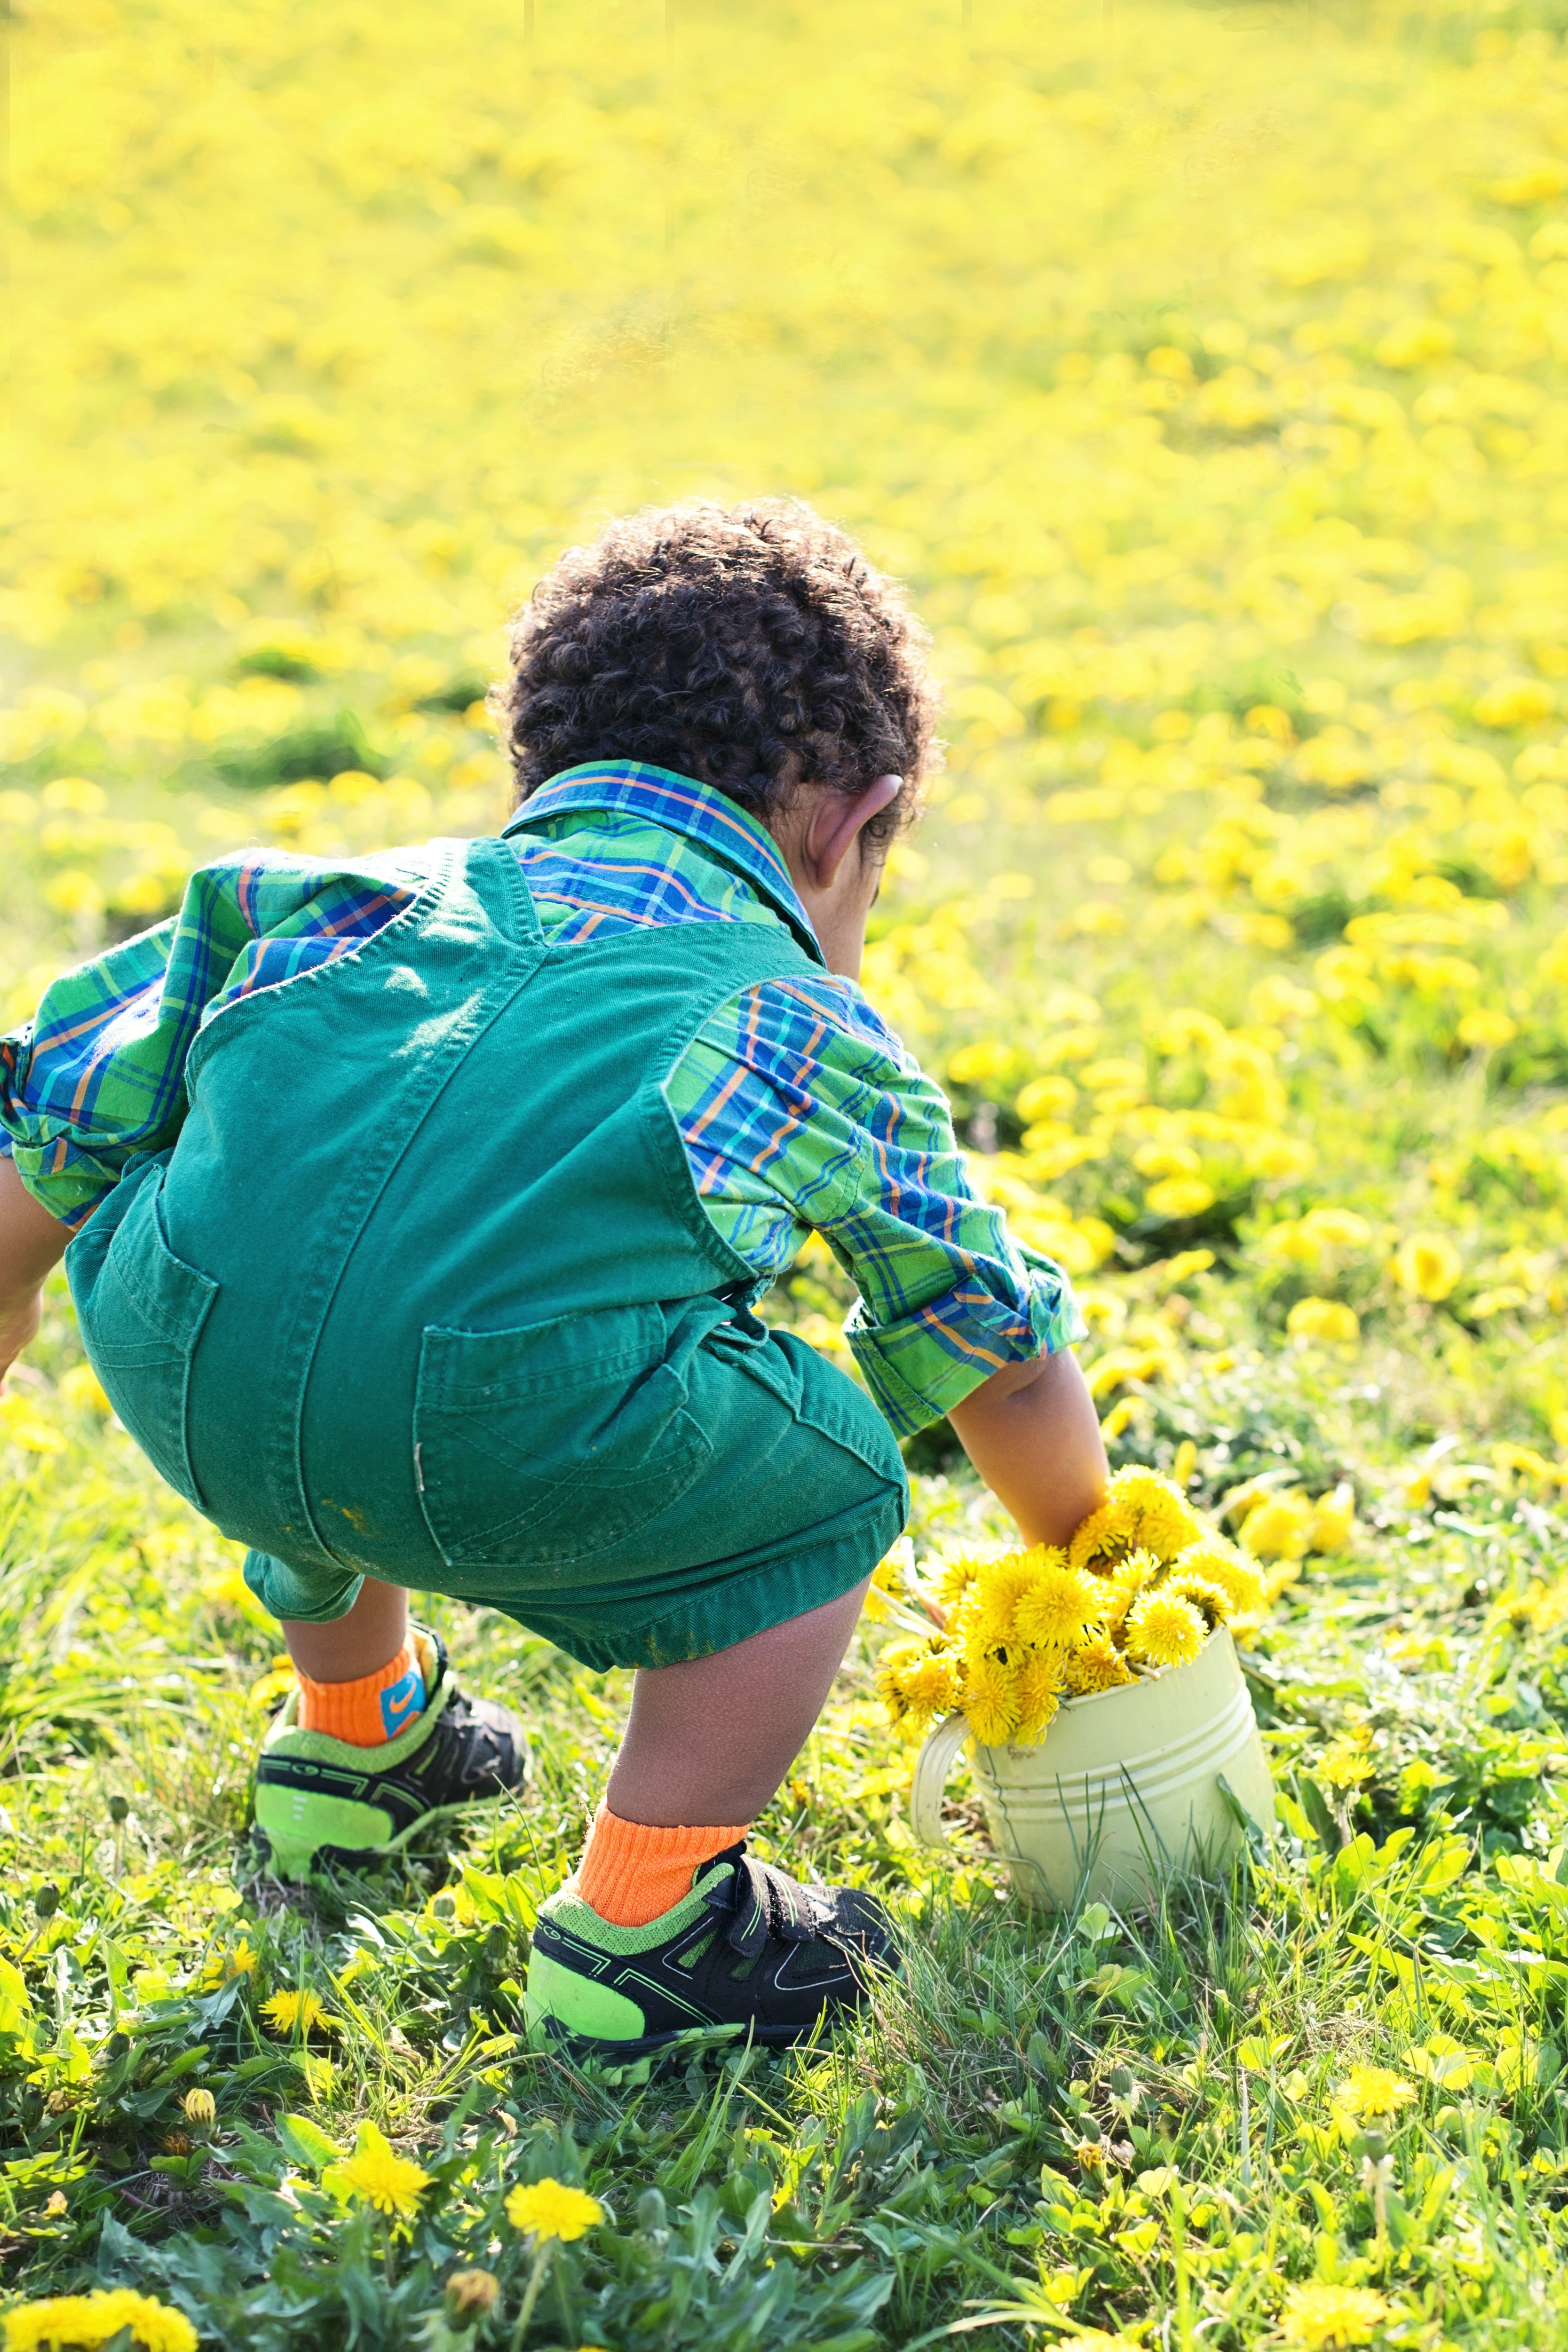
nature, grass, person, field, lawn, meadow, play, leaf, flower, spring, green, autumn, child, yellow, happy, toddler, dandelions, little boy in dandelions